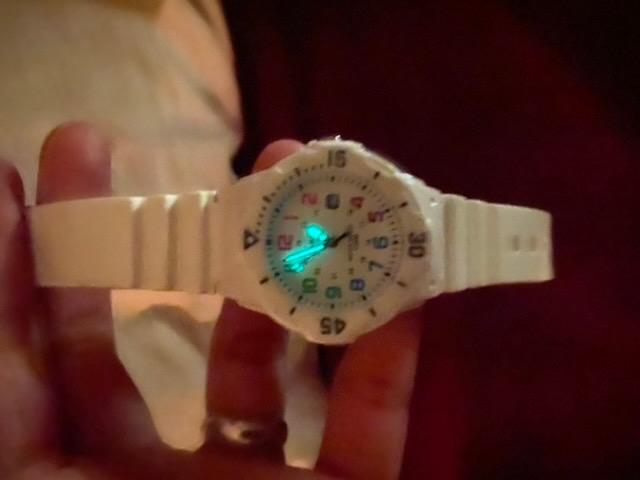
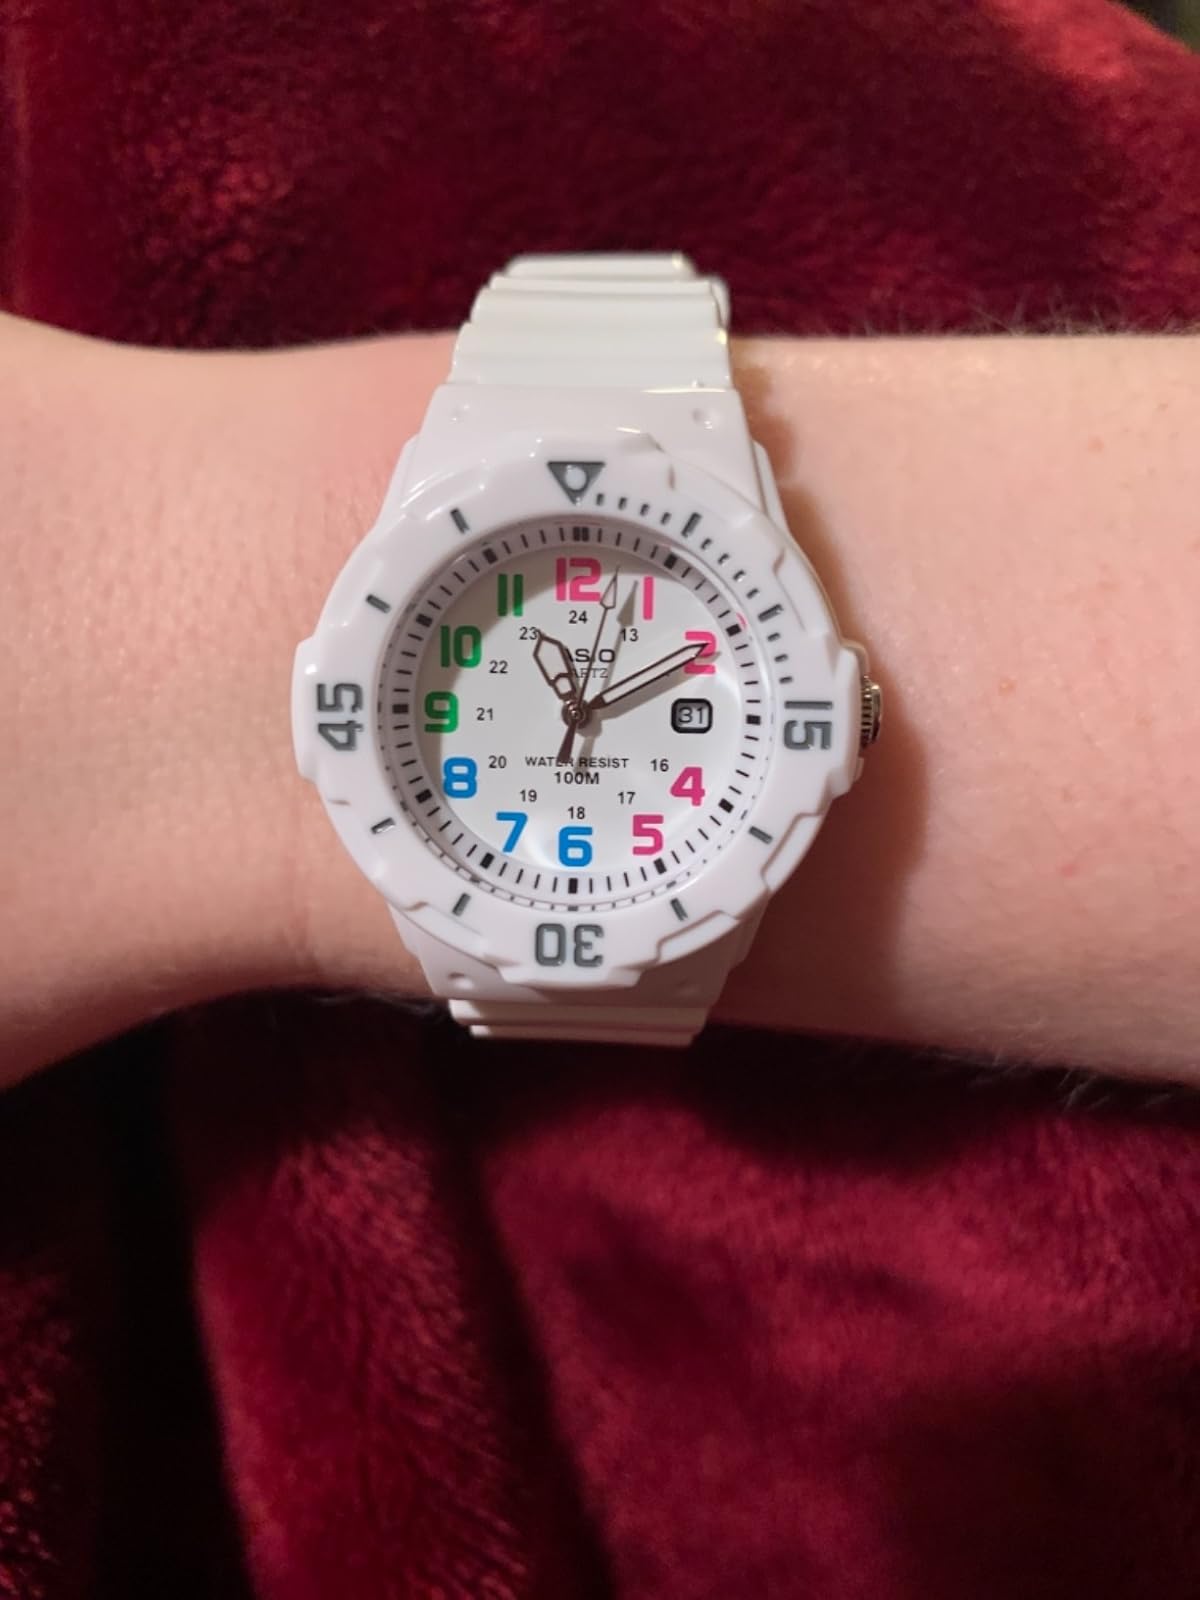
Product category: accessories_watch
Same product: yes